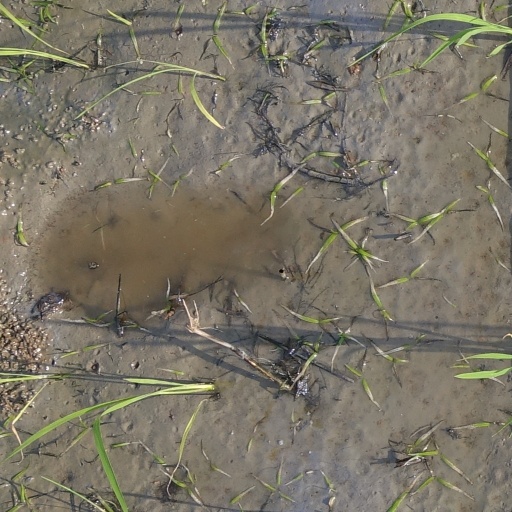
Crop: rice